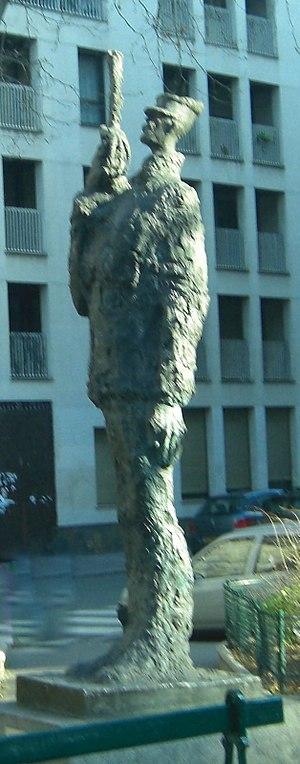
Statue du capitaine Dreyfus. Alfred Dreyfus fut accusé de trahison et condamné mais était innocent. L'affaire Dreyfus divisa la société française de l'époque en deux catégories